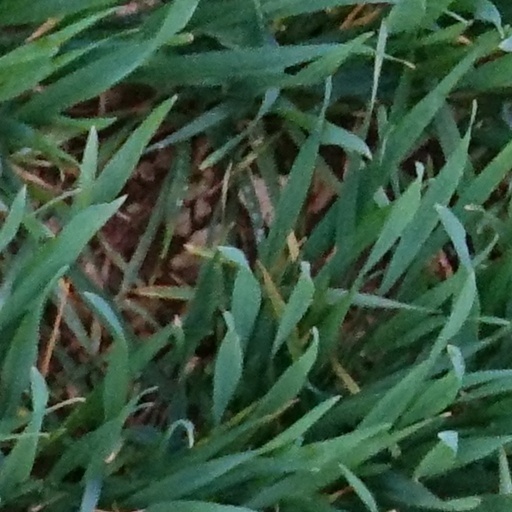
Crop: wheat